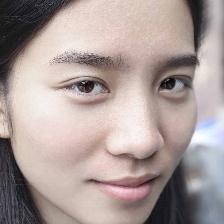
Label: faces